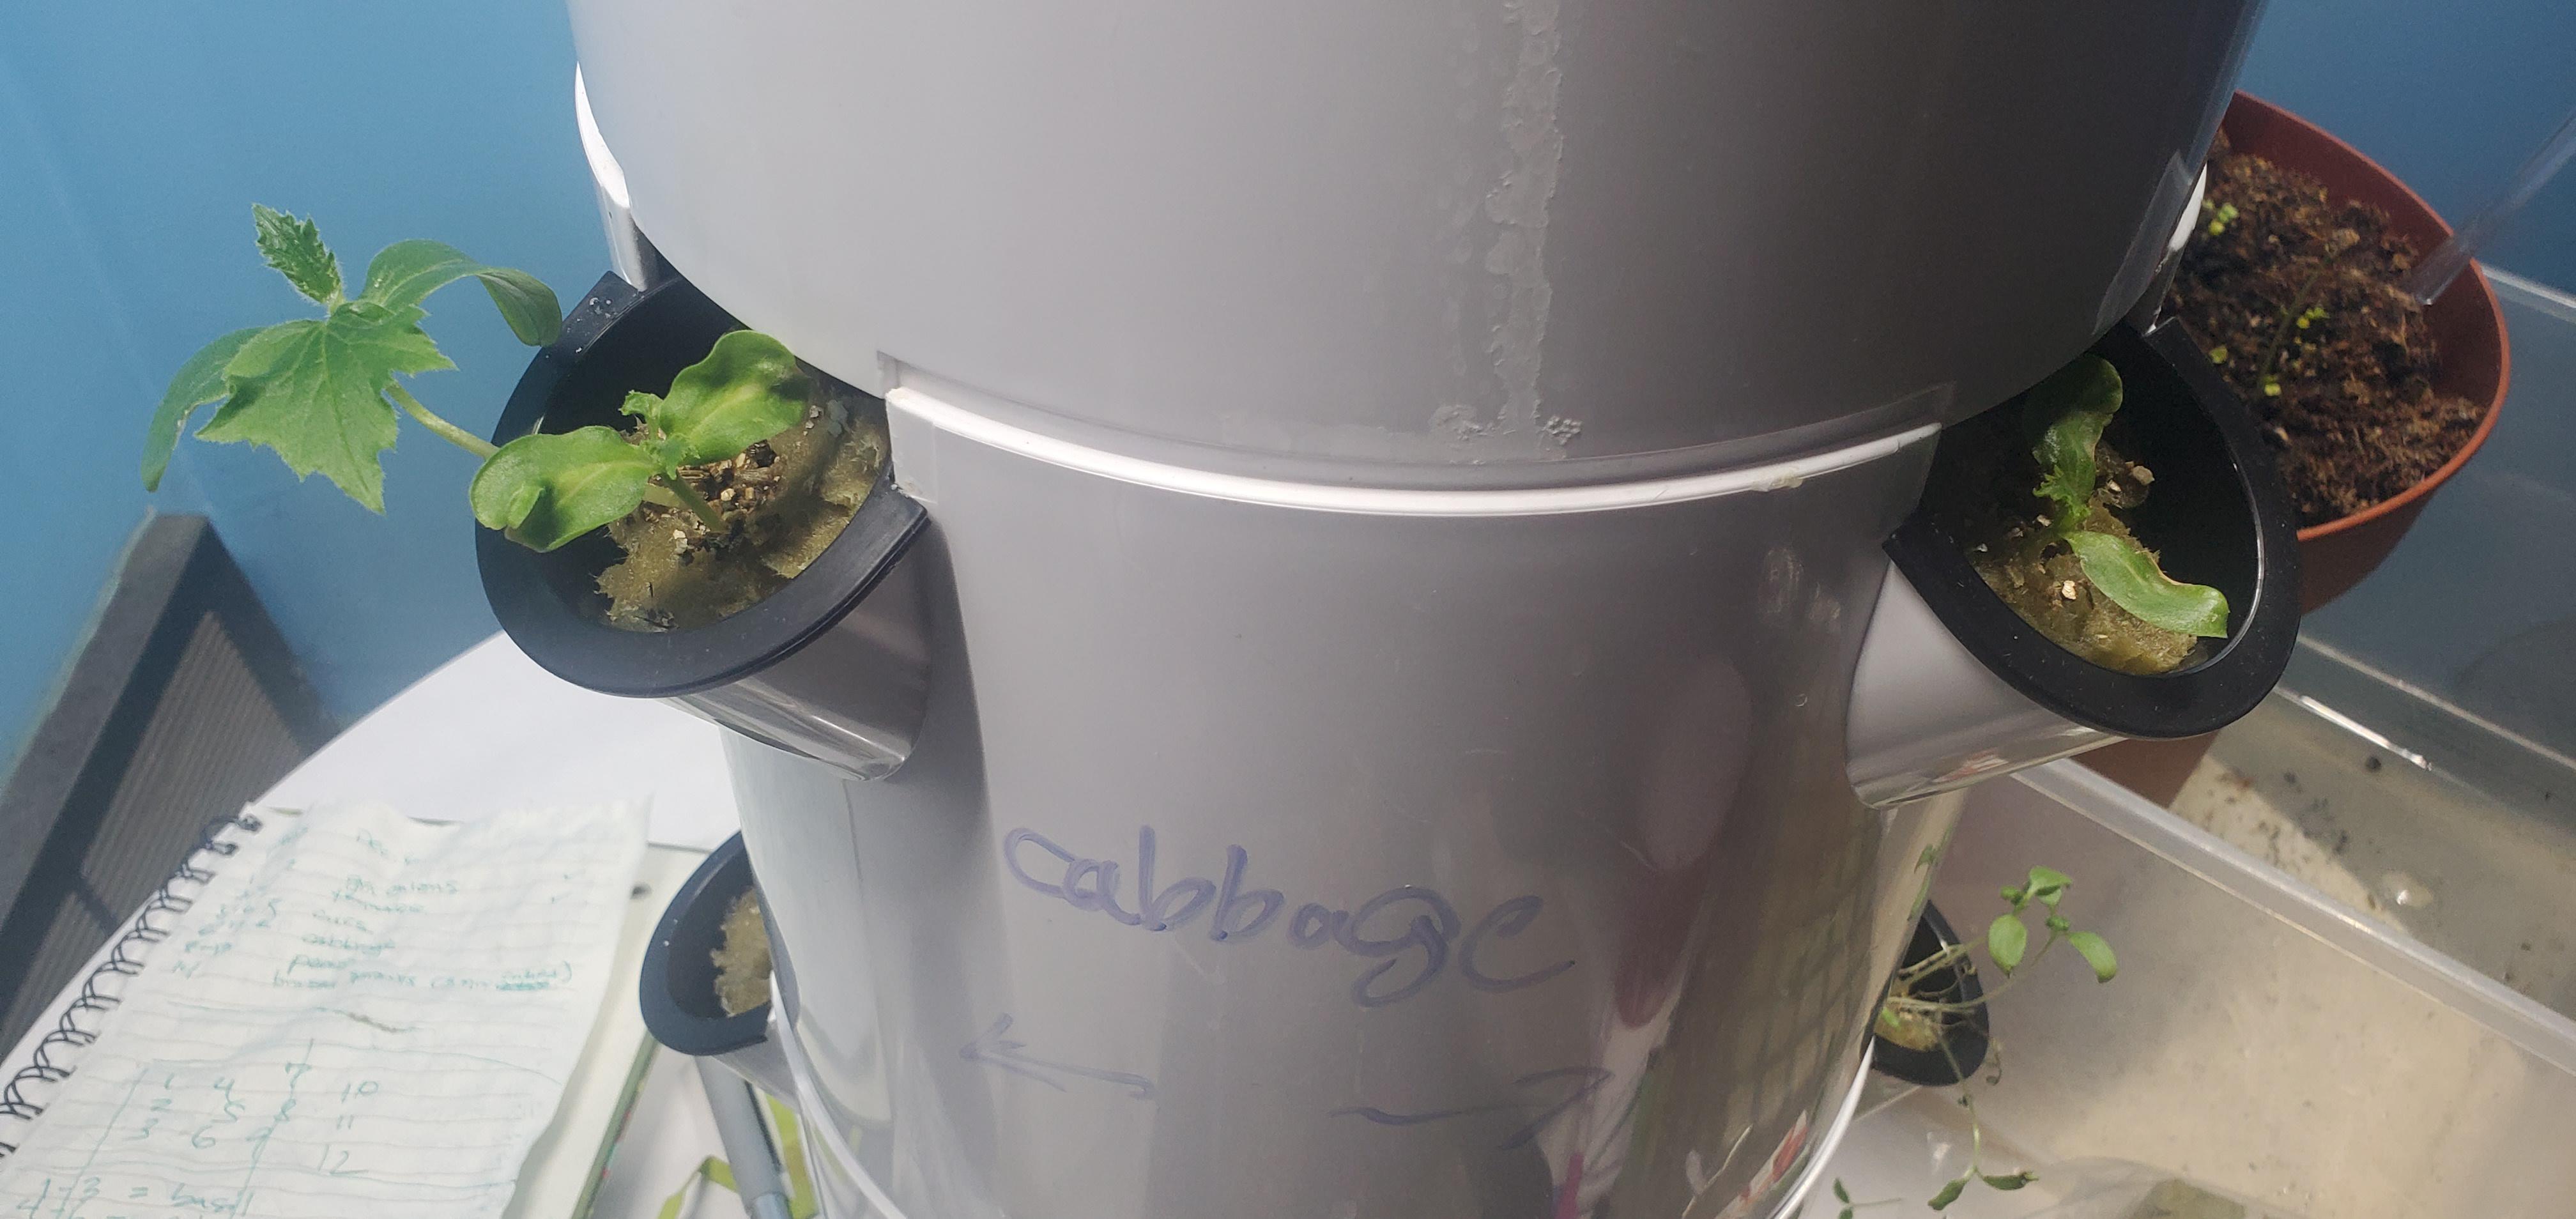
Bomba la plastiki lilobeba mimea iliyooteshwa kwa kilimo kisichotumia udongo. Ulimaji huu hutumiwa na watu wengi kuzalisha mbogamboga na maua yanayoweza kupambika kama urembo sehemu mbalimbali.